Bio Planet WoO

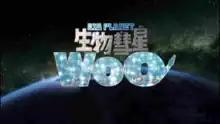
Title card

is a Kyodai Hero tokusatsu series produced by Tsuburaya Productions, that premiered April 9, 2006 and aired at 7:30pm on NHK and ran for 13 episodes. "WoO" was one of many unused ideas created by Eiji Tsuburaya as story connecting to the show "Ultra Q". The story revolves around a living creature which came from a comet named WoO; in the series, WoO is befriended by a young girl named Ai; both are chased by a mysterious organization called "SWORD" who sees WoO as a threat to humanity. At the same time, giant monsters have invaded in search of WoO. The story itself follows the original script Tsuburaya intended for the show. In addition, a manga series was published a year later which was loosely based on the series of the same name.